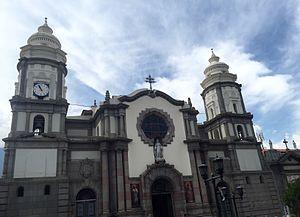
Les juridictions catholiques du Venezuela sont organisées en neuf provinces ecclésiastiques, chacune dirigée par un archevêque. Ces provinces sont elles-mêmes divisées en 25 diocèses et 9 archidiocèses, chacune dirigée par un évêque ou un archevêque. Il y a, en outre, trois vicariats apostoliques, un ordinariat militaire et deux exarchats apostoliques pour les Églises melkite et syriaque.
L'archidiocèse de Mérida est un archidiocèse de l'Église catholique du Venezuela.